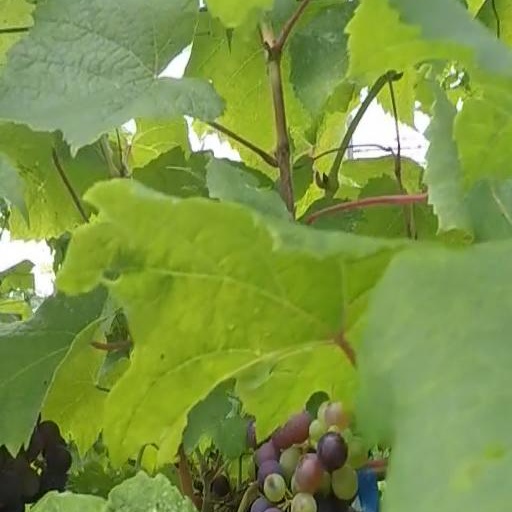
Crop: grape